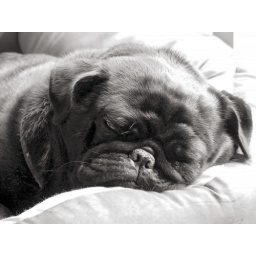
Monty, a dog I recently boarded, sleeping in the bed he stole from my own dog.